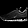
Label: Sneaker